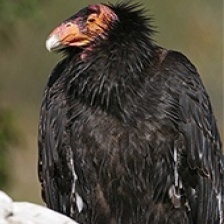
Species: CALIFORNIA CONDOR
Scientific name: GYMNOGYPS CALIFORNIANUS
ImageNet parent category: vulture